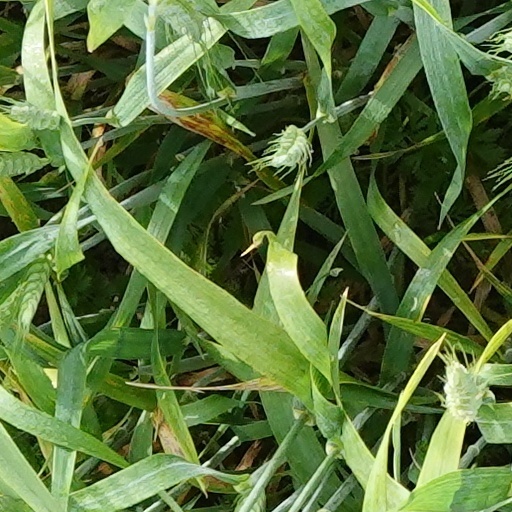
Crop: wheat